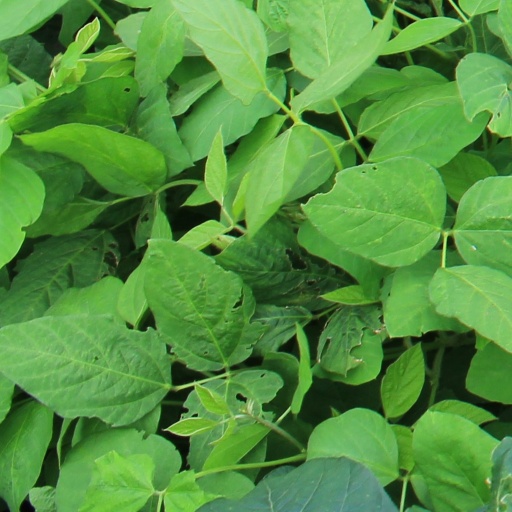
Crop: soybean